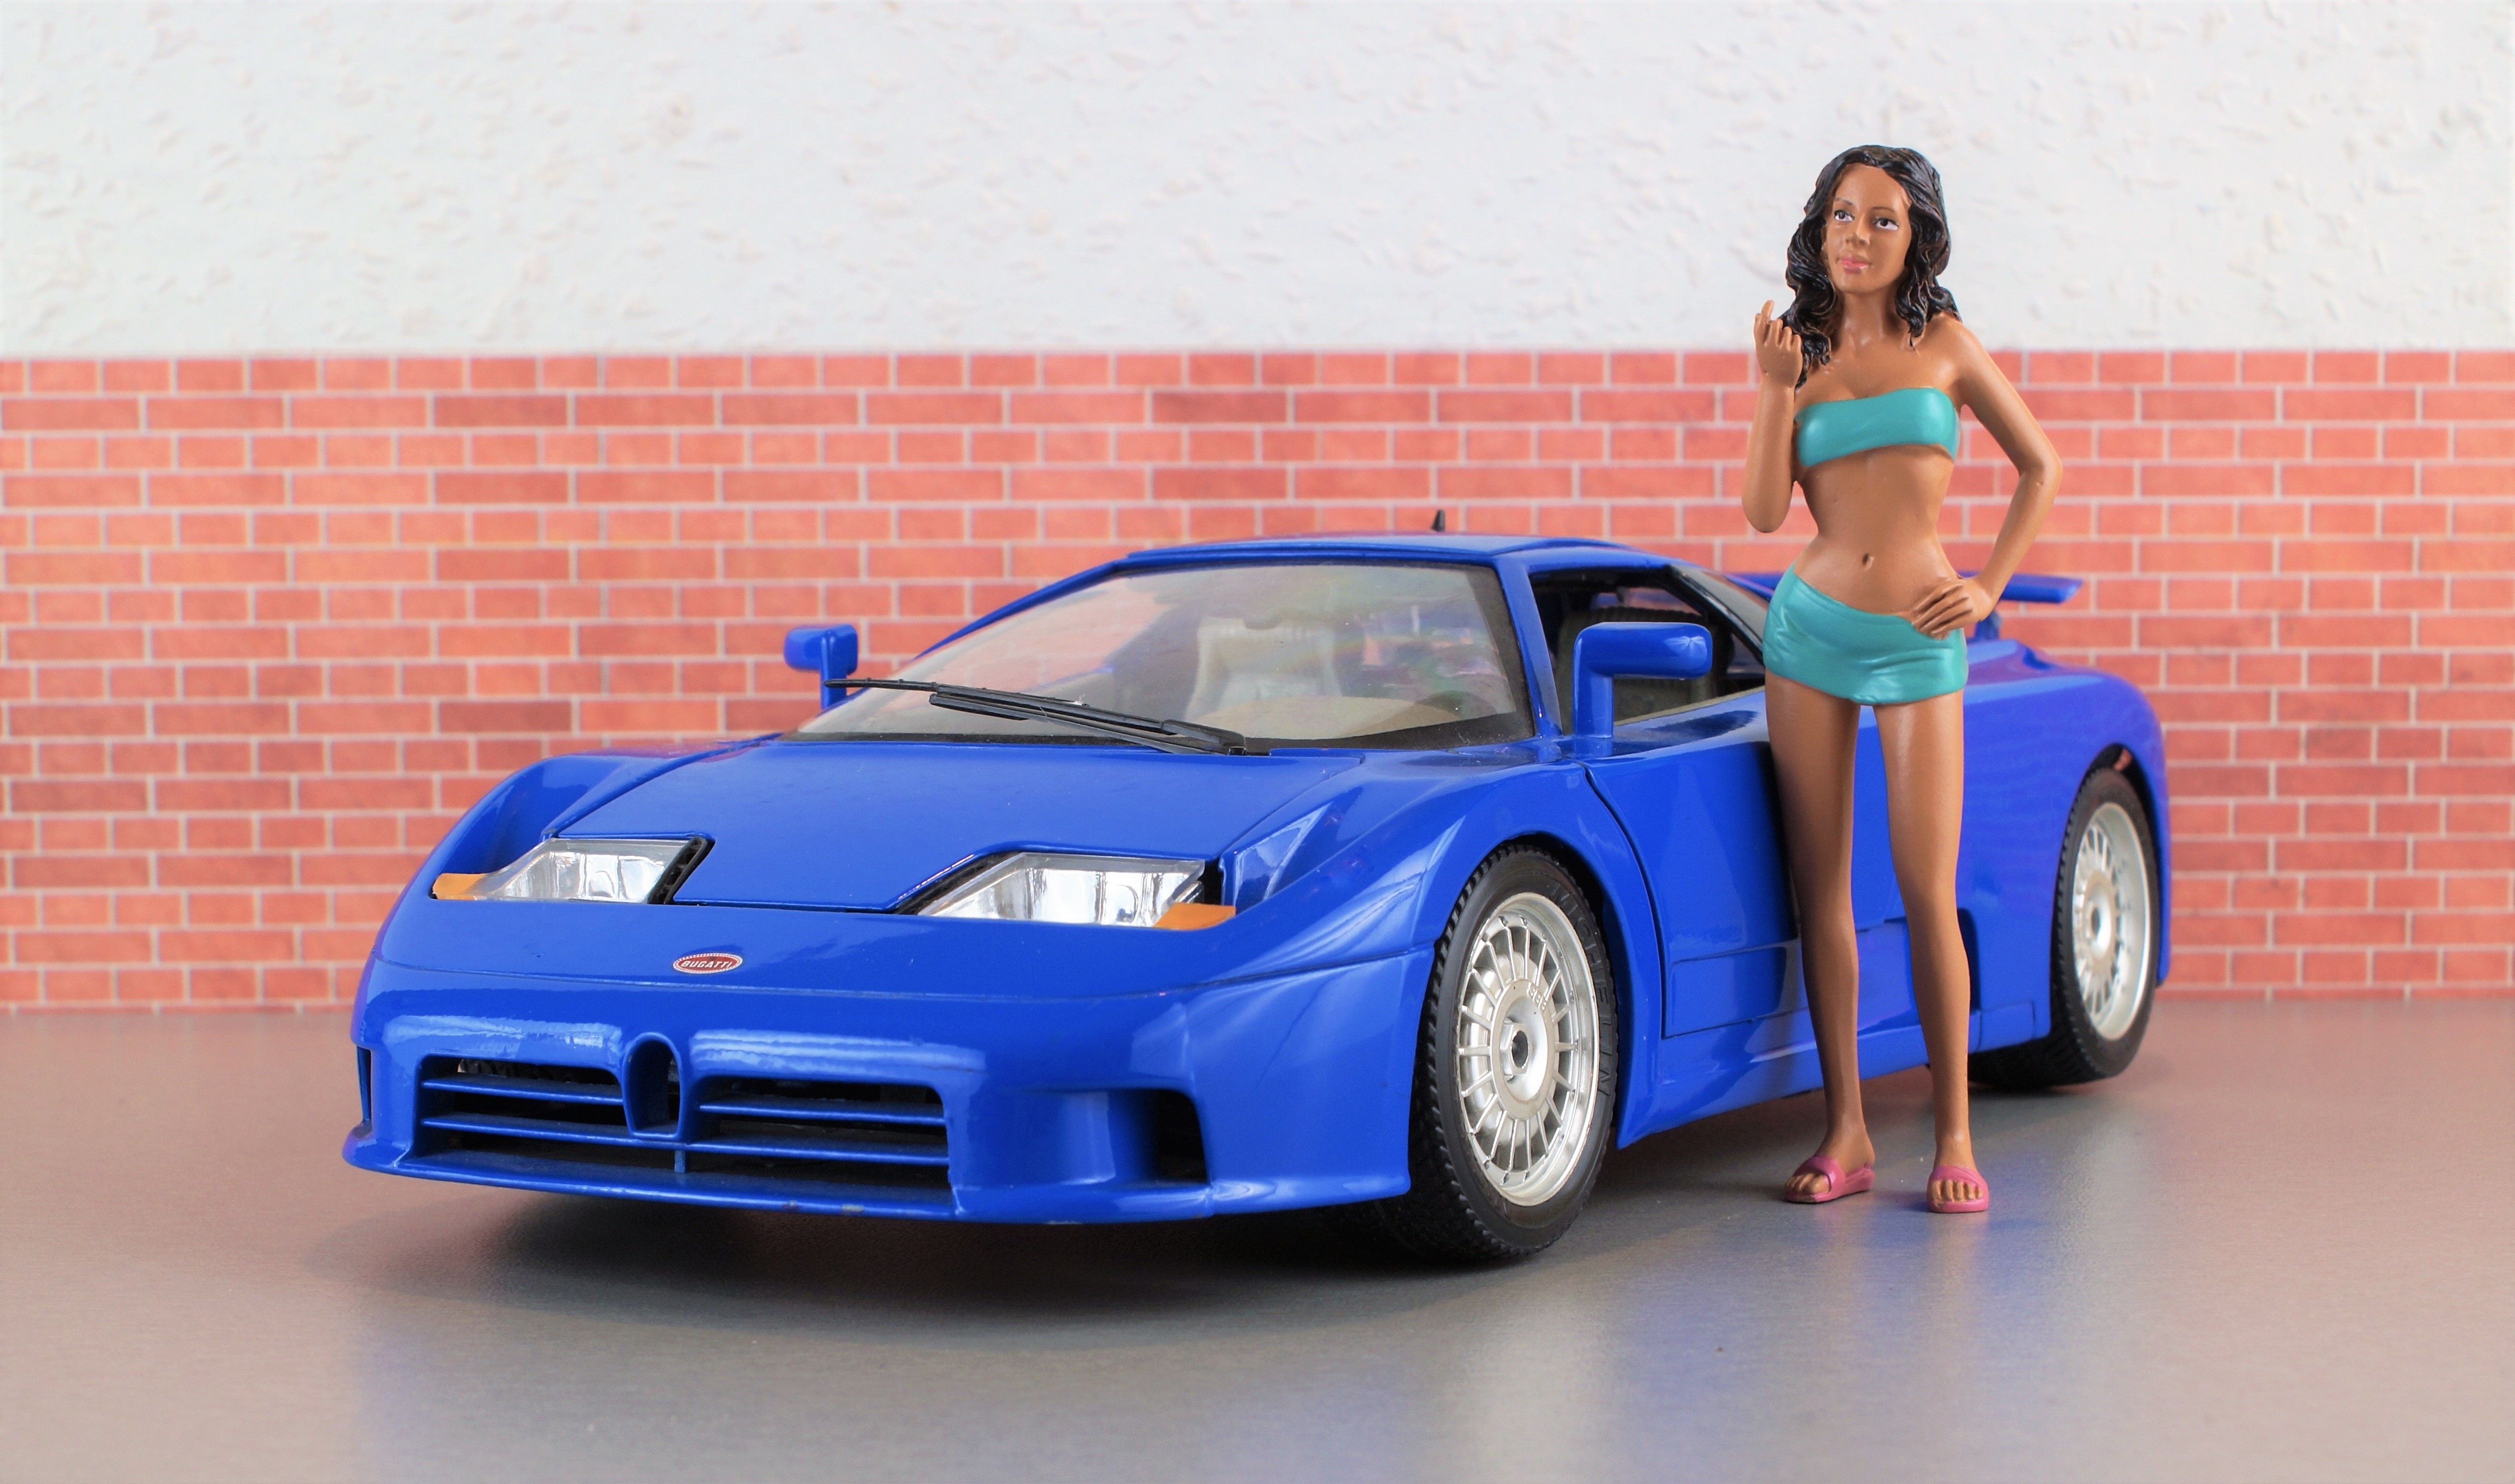
model car, bugatti, model, auto, oldtimer, toys, sports car, old, blue, motorsport, vehicle, classic, automotive